Economy of Bengaluru

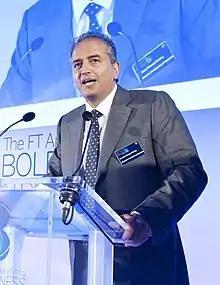
Dr. Devi Shetty, a renowned Cardiac surgeon started the chain of Narayana Health hospitals that listed on the Indian Stock Markets in 2018

Biocon is one of India's largest pharmaceutical companies which also owns a majority stake in India's largest Clinical Research Outsourcing (CRO) company Syngene International that works with global pharmaceutical majors. Strides Arcolab manufactures pharma products for emerging markets and is a listed entity in the Indian Stock Markets. The Himalaya Drug company makes several pharma and beauty care products and is headquartered in Bangalore.